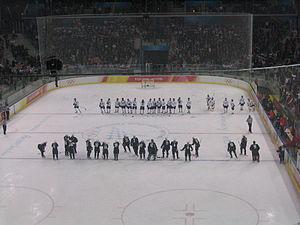
Le hockey sur glace fait sa première apparition aux Jeux olympiques pour les hommes en 1920 à l'occasion des Jeux olympiques d'été d'Anvers, et en 1998 pour les femmes. Il s'agit d'un événement international important au même titre que les championnats du monde. Entre 1920 et 1968, les éditions des jeux ont d'ailleurs compté comme classement pour le championnat du monde. Le tournoi masculin est composé de douze nations tandis que le tournoi féminin n'en contient que huit.